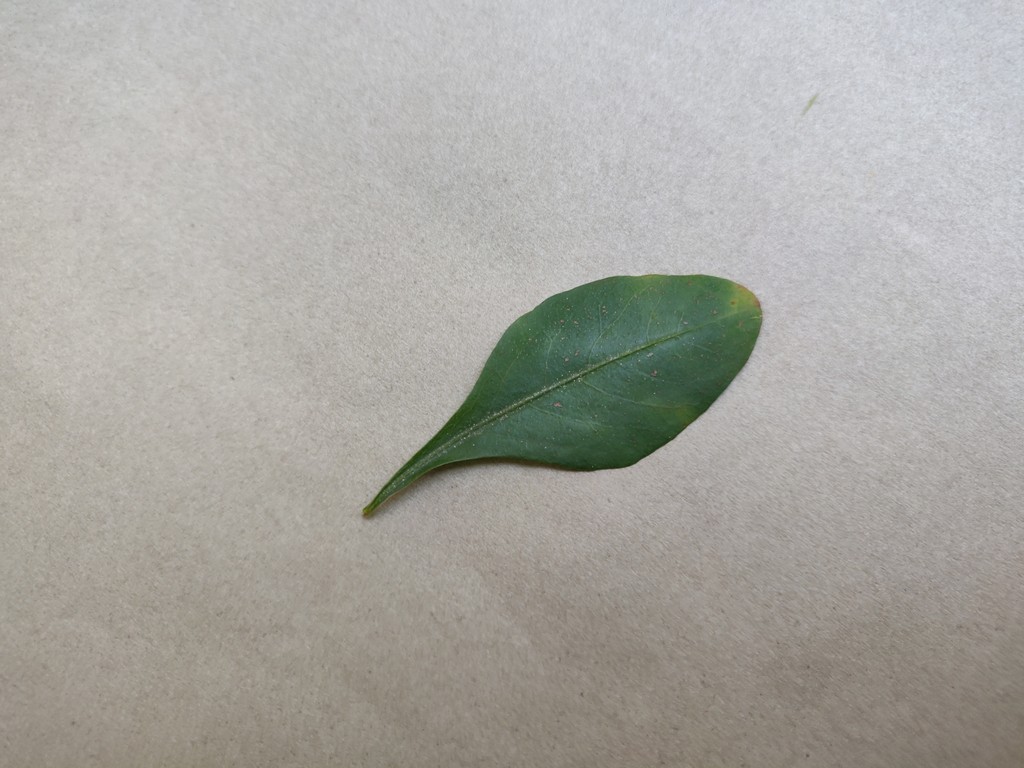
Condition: Unhealthy
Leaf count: single
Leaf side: front